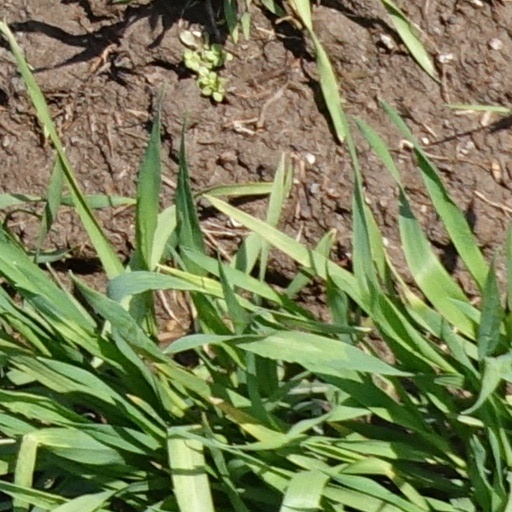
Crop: wheat